Costa Coffee

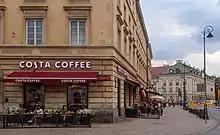
Costa Coffee in Warsaw, Poland

In 2019, Costa Coffee committed to sourcing 100% cage-free eggs globally by 2025. Following this, the company has reported that approximately 75% of the eggs used in its global operations are cage-free, with full compliance already achieved in the United Kingdom and the United States. In 2025, the International Council for Animal Welfare (ICAW) started a campaign in support of Costa Coffee's cage-free pledge.